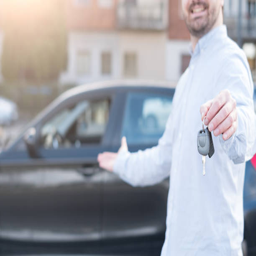
man holding a car key next to his vehicle